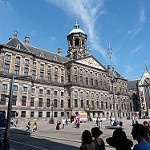
Scene: Outdoor